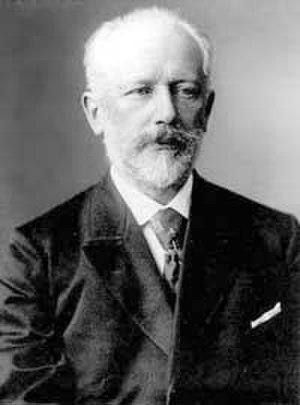
Piotr Ilitch Tchaïkovski Italiano: Pëtr Il'ič Čajkovskij
La Symphonie Manfred en si mineur, op. 58, est une œuvre de Piotr Ilitch Tchaïkovski en quatre scènes, d’après le poème dramatique Manfred de Lord Byron. Composée entre mai et septembre 1885, elle est créée à Moscou, le 11 mars 1886, sous la direction de Max Erdmannsdörfer.
Le Conservatoire Tchaïkovski de Moscou est l'école de musique la plus importante et la plus prestigieuse de Moscou, sinon de toute la Russie. Parmi ses élèves, on compte maints musiciens, virtuoses ou compositeurs reconnus, à l'image de Serge Rachmaninov, Alexandre Scriabine, Mikhail Pletnev, Aram Khatchatourian, Sviatoslav Richter, Mstislav Rostropovitch, Ekaterina Novitskaïa, Emil Guilels, David Oïstrakh, Vladimir Spivakov, Alfred Schnittke, Eugène Gounst ou encore Yuri Bashmet.
29 février : Lo zingaro, opéra en 2 actes, musique d'Uranio Fontana, livret de Thomas Sauvage, créé au Théâtre de la Renaissance de Paris.